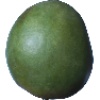
Label: mango